Allariz

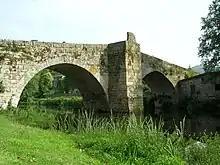
Vilanova Bridge, Allariz

Allariz had a Jewish community ever since the 11th century. Upon a complaint of the prior of the monastery of Allariz in 1289, the Jewish congregation of the town was notified that they were no longer permitted to live outside the Jewish quarter. Christians were also prohibited from living in that quarter.